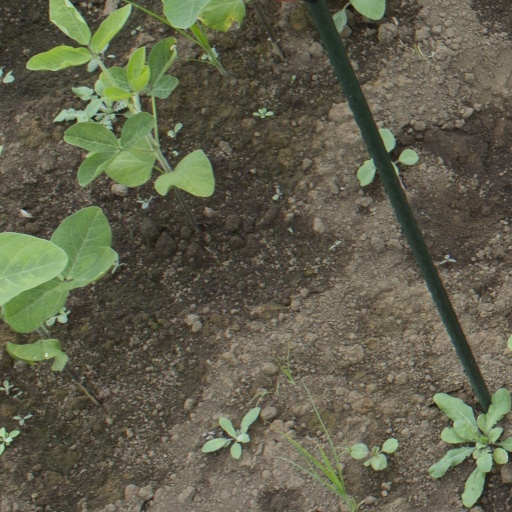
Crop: soybean